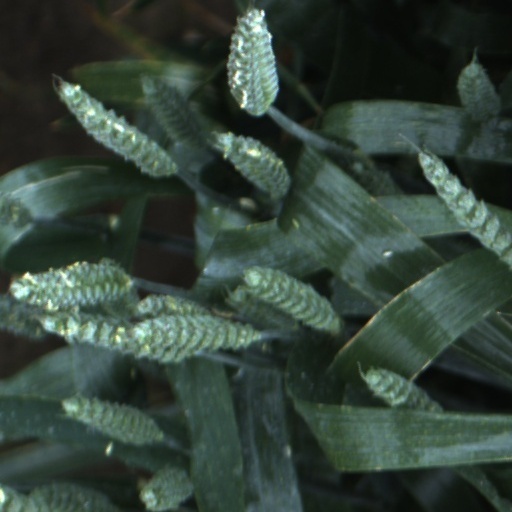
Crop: wheat